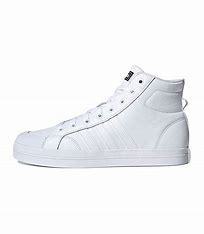
Brand: adidas
Model: neo Adidas NEO Bravada